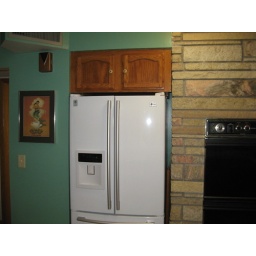
in the kitchen with back to sink